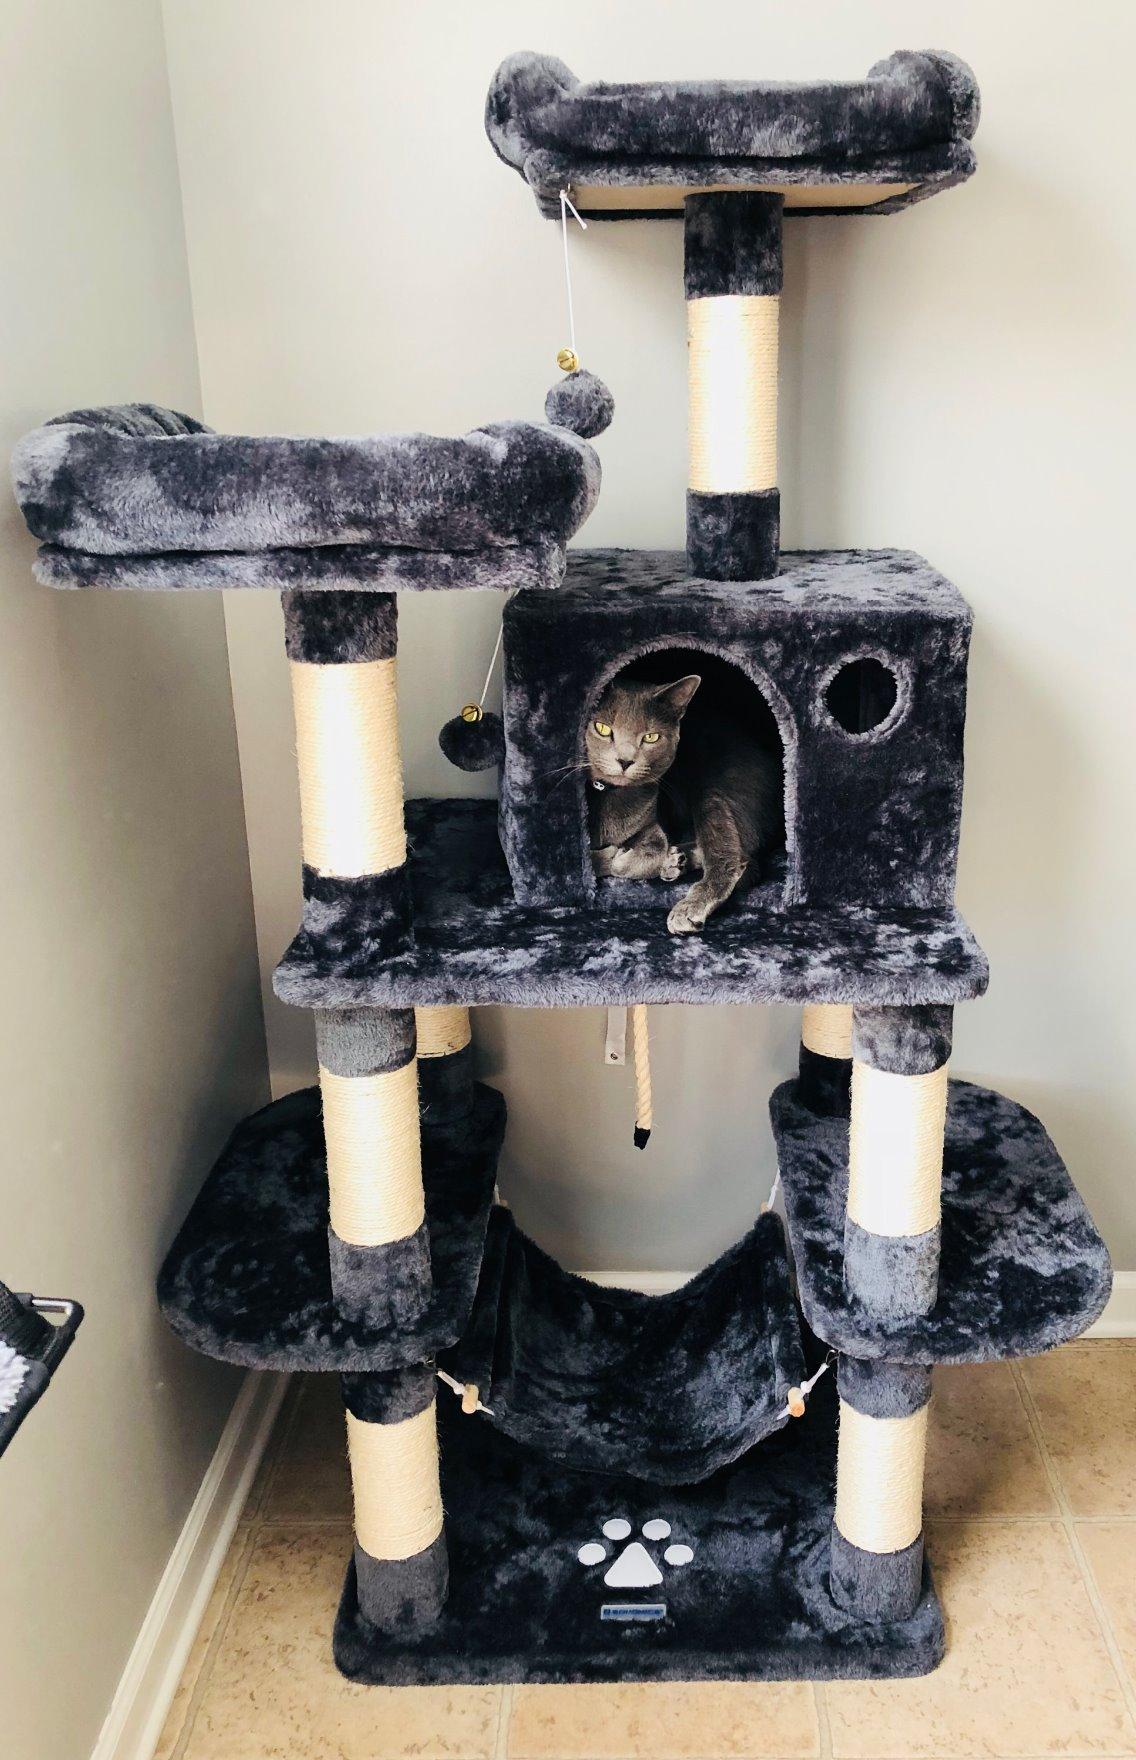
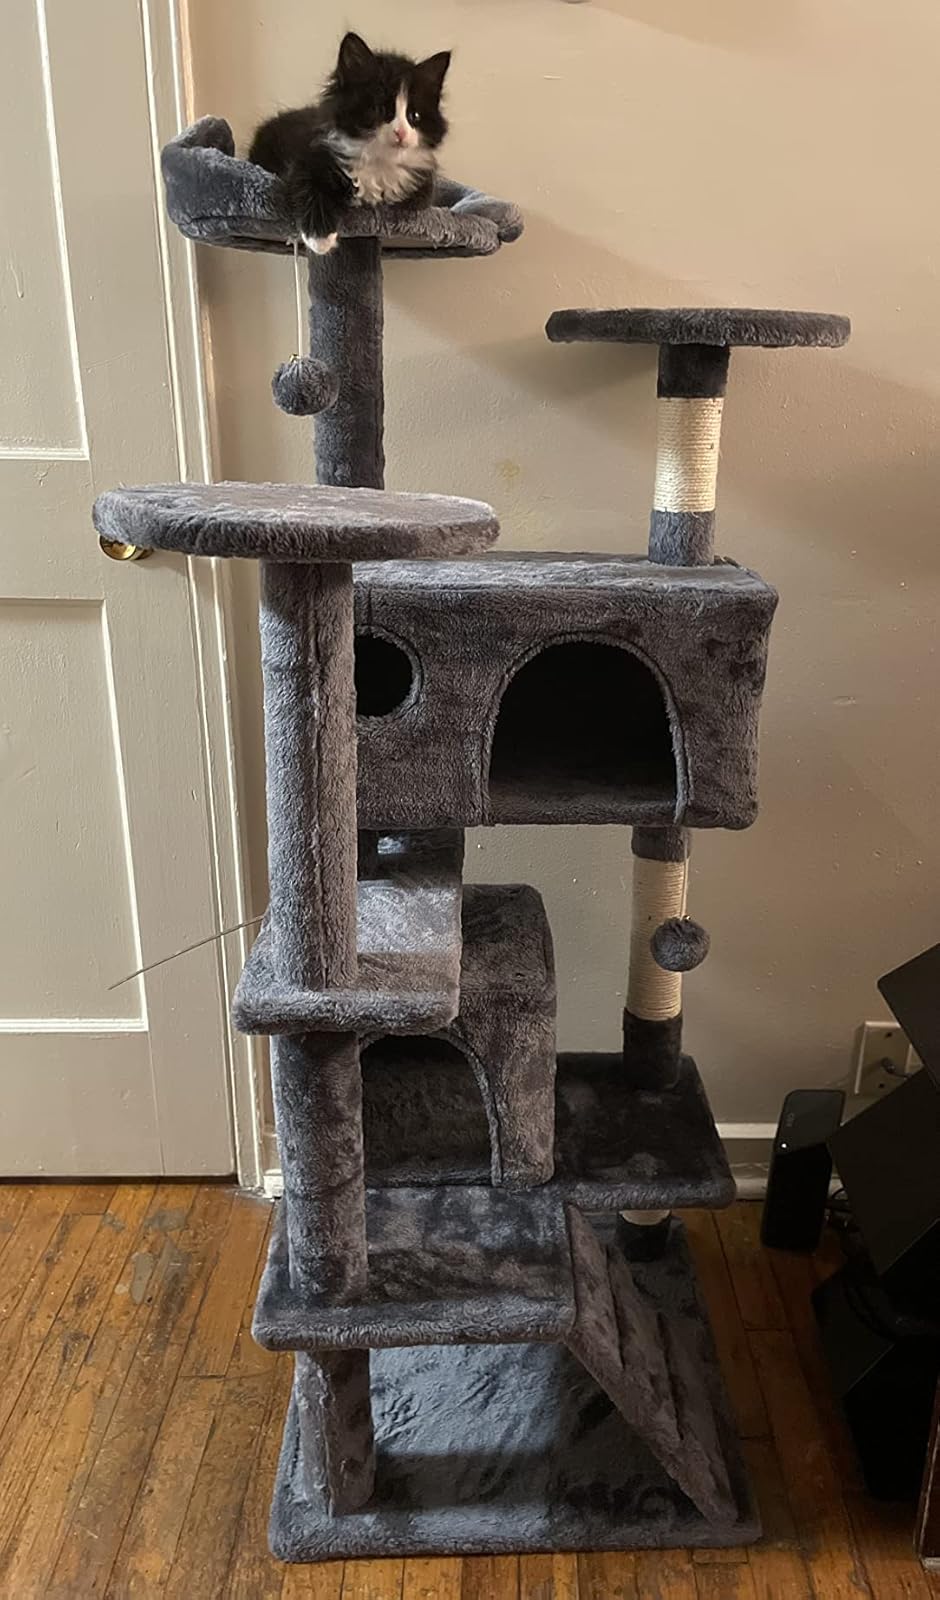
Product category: items_cat tree
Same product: no